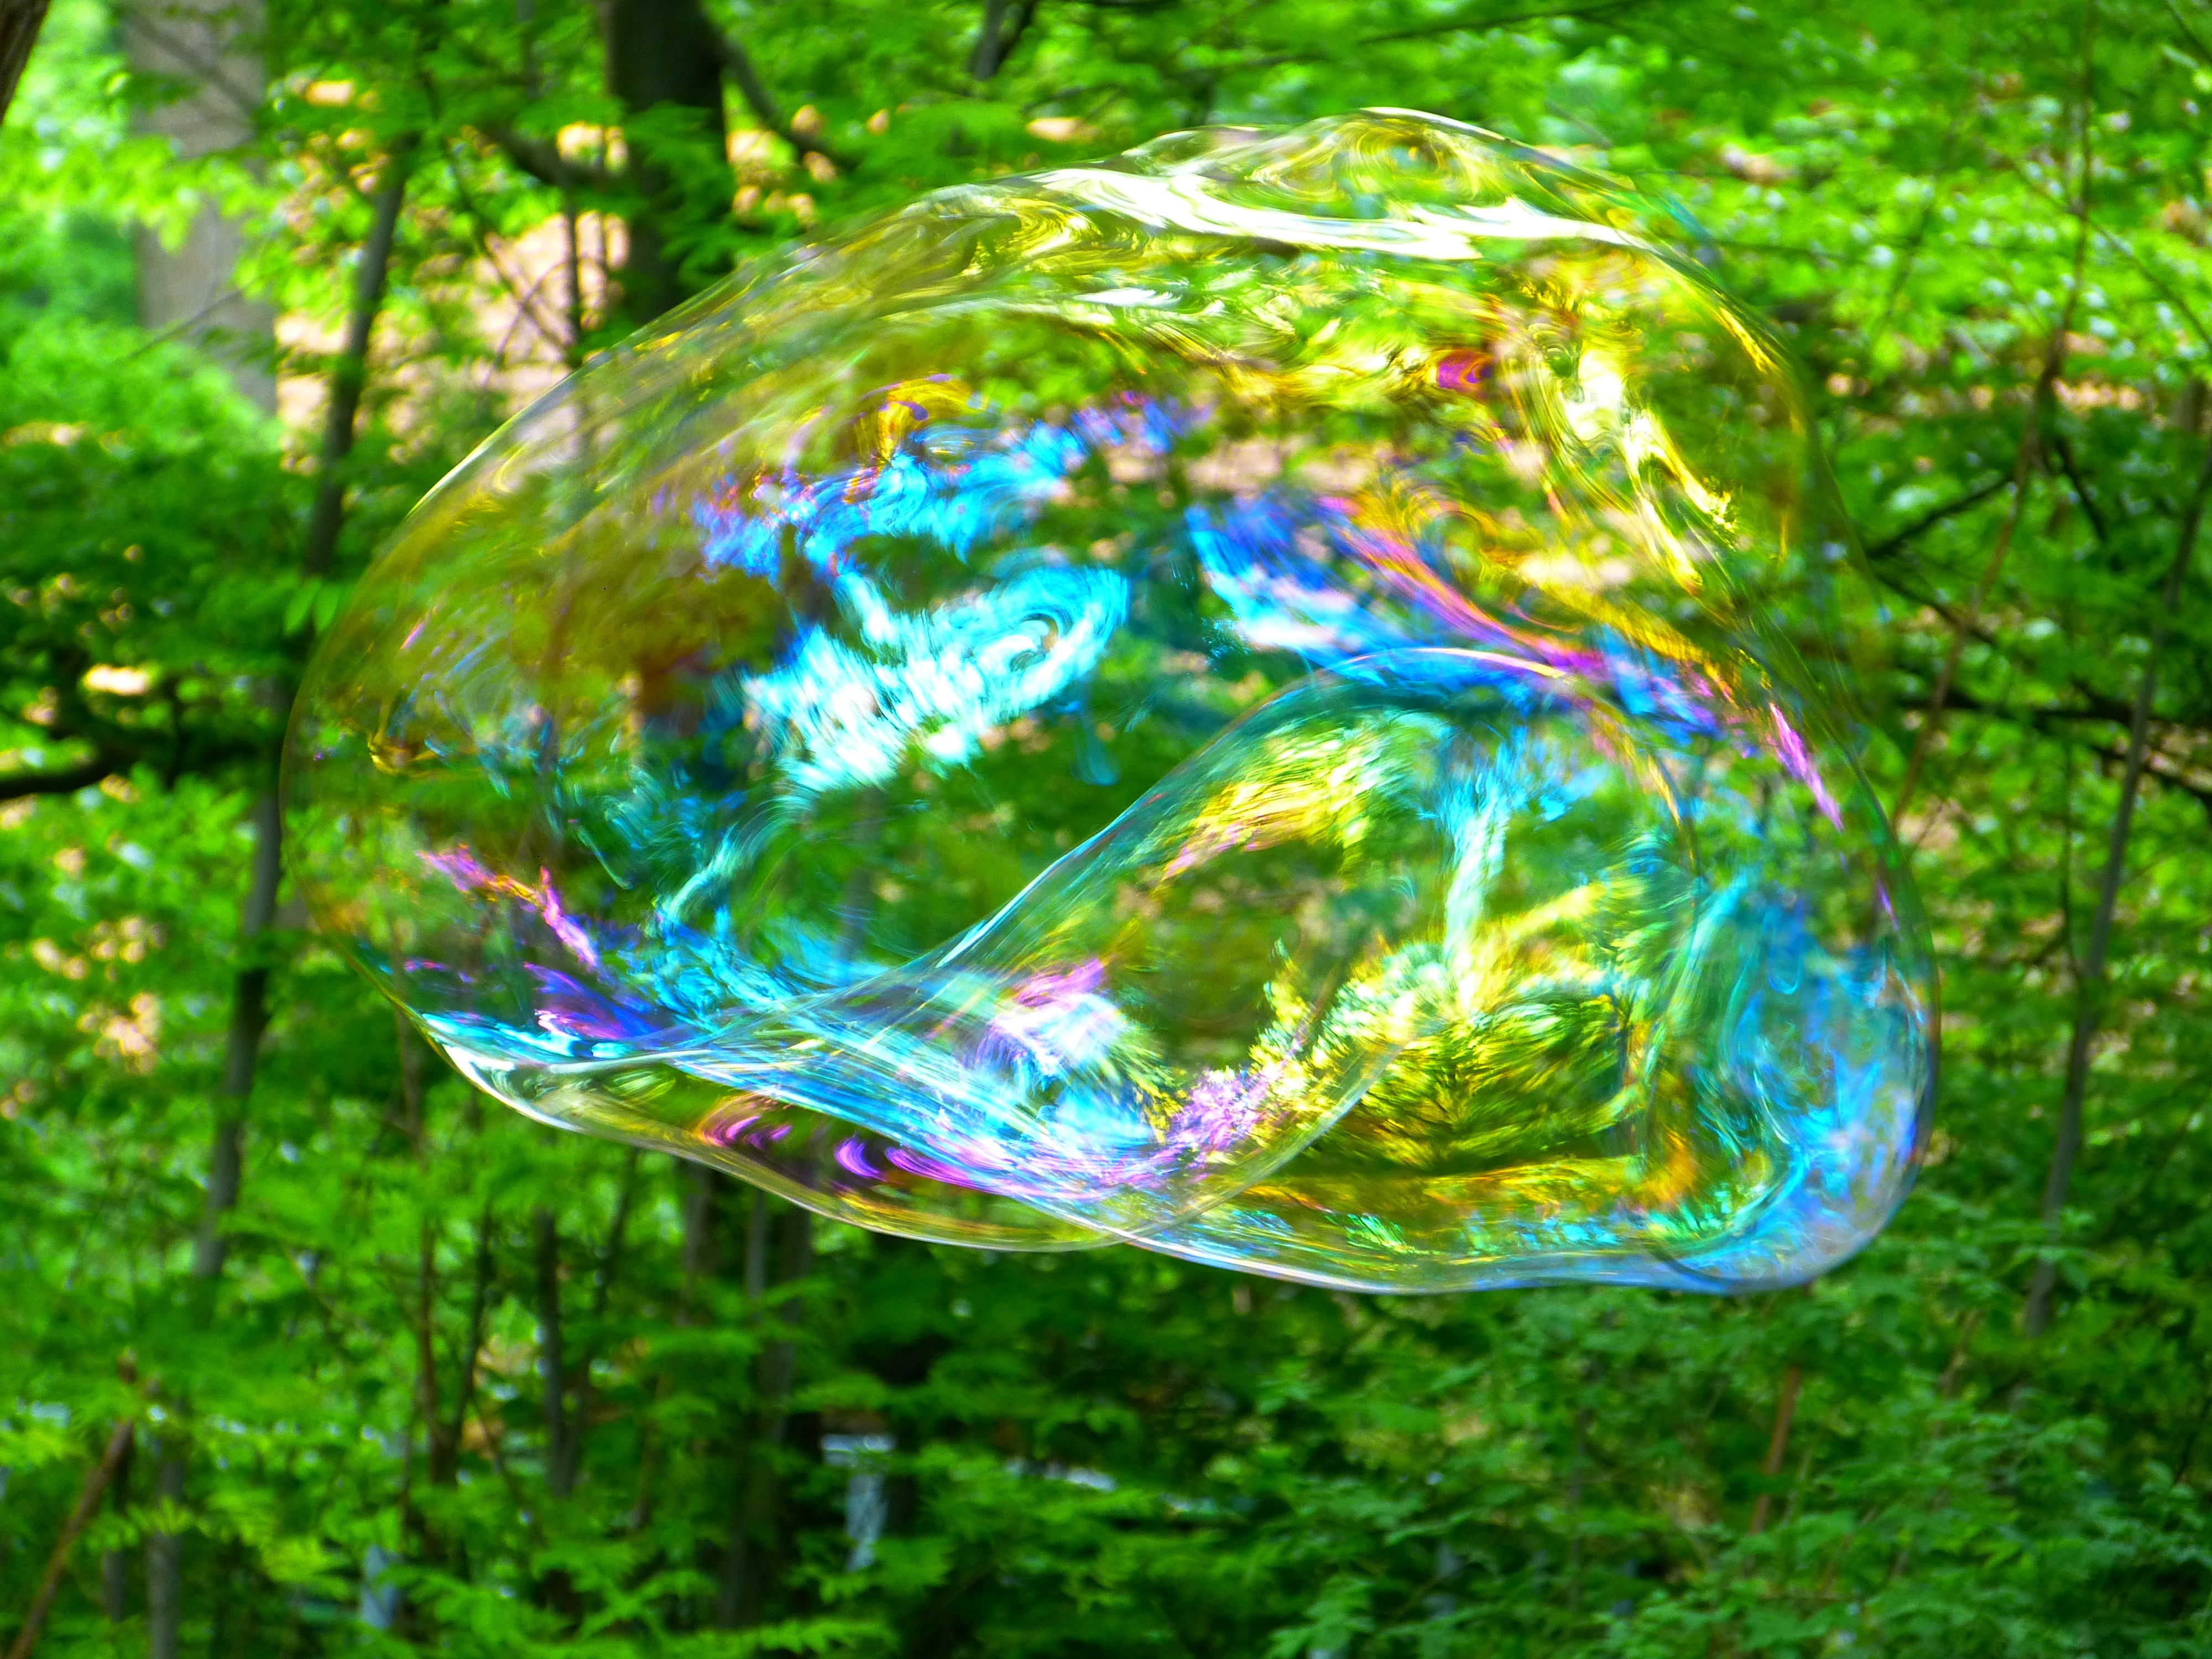
tree, water, nature, grass, branch, sunlight, leaf, flower, fly, green, jungle, flight, floating, float, toy, soap bubble, shimmer, airy, ease, weightless, free photos free images